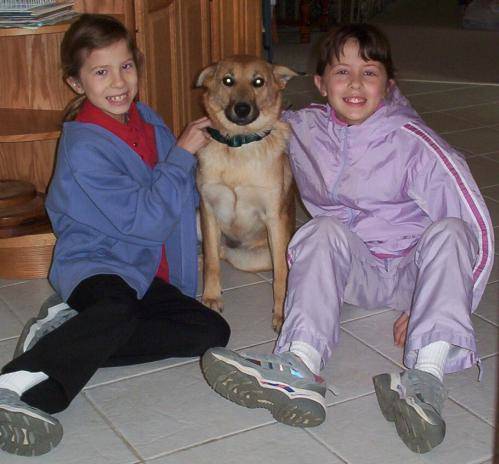
Label: dogs